Fluorescence

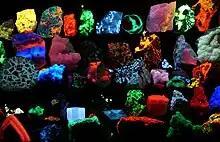
Fluorescent minerals emit visible light when exposed to ultraviolet.

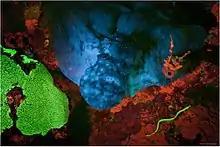
Fluorescent marine organisms

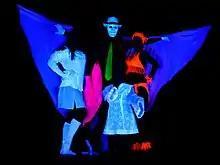
Fluorescent clothes used in black light theater production, Prague

Fluorescence is one of two kinds of photoluminescence, the emission of light by a substance that has absorbed light or other electromagnetic radiation. When exposed to ultraviolet radiation, many substances will glow (fluoresce) with colored visible light. The color of the light emitted depends on the chemical composition of the substance. Fluorescent materials generally cease to glow nearly immediately when the radiation source stops. This distinguishes them from the other type of light emission, phosphorescence. Phosphorescent materials continue to emit light for some time after the radiation stops.